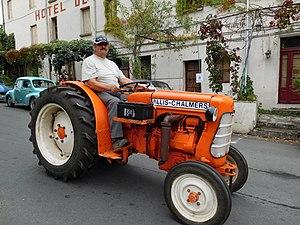
Tracteur vigneron Allis-Chalmers FD3 de 1957, moteur Vendeuvre 2,5 l Diesel, bicylindre refroidi par air, 24 ch.